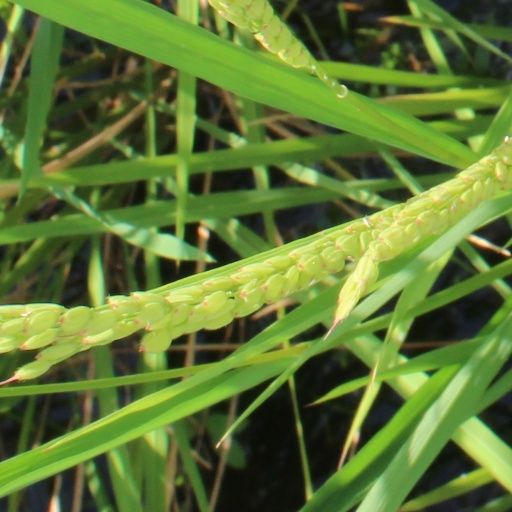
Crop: rice